Freshwater fish

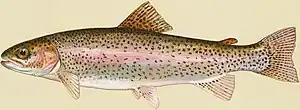
The rainbow trout is an invasive species in many ecosystems.

The introduction of the rainbow trout ("Oncorhynchus mykiss") in the late 19th century resulted in the extinction of the yellowfin cutthroat trout ("Oncorhynchus clarkii macdonaldi") found only in the Twin Lakes of Colorado, USA. The yellowfin cutthroat trout was discovered in 1889 and was recognized as a subspecies of the cutthroat trout ("Oncorhynchus clarkii"). The rainbow trout was introduced to Colorado in the 1880s. By 1903, the yellowfin cutthroat trout stopped being reported. It is now presumed extinct. The rainbow trout is invasive worldwide, and there are multiple efforts to remove them from their non-native ecosystems.